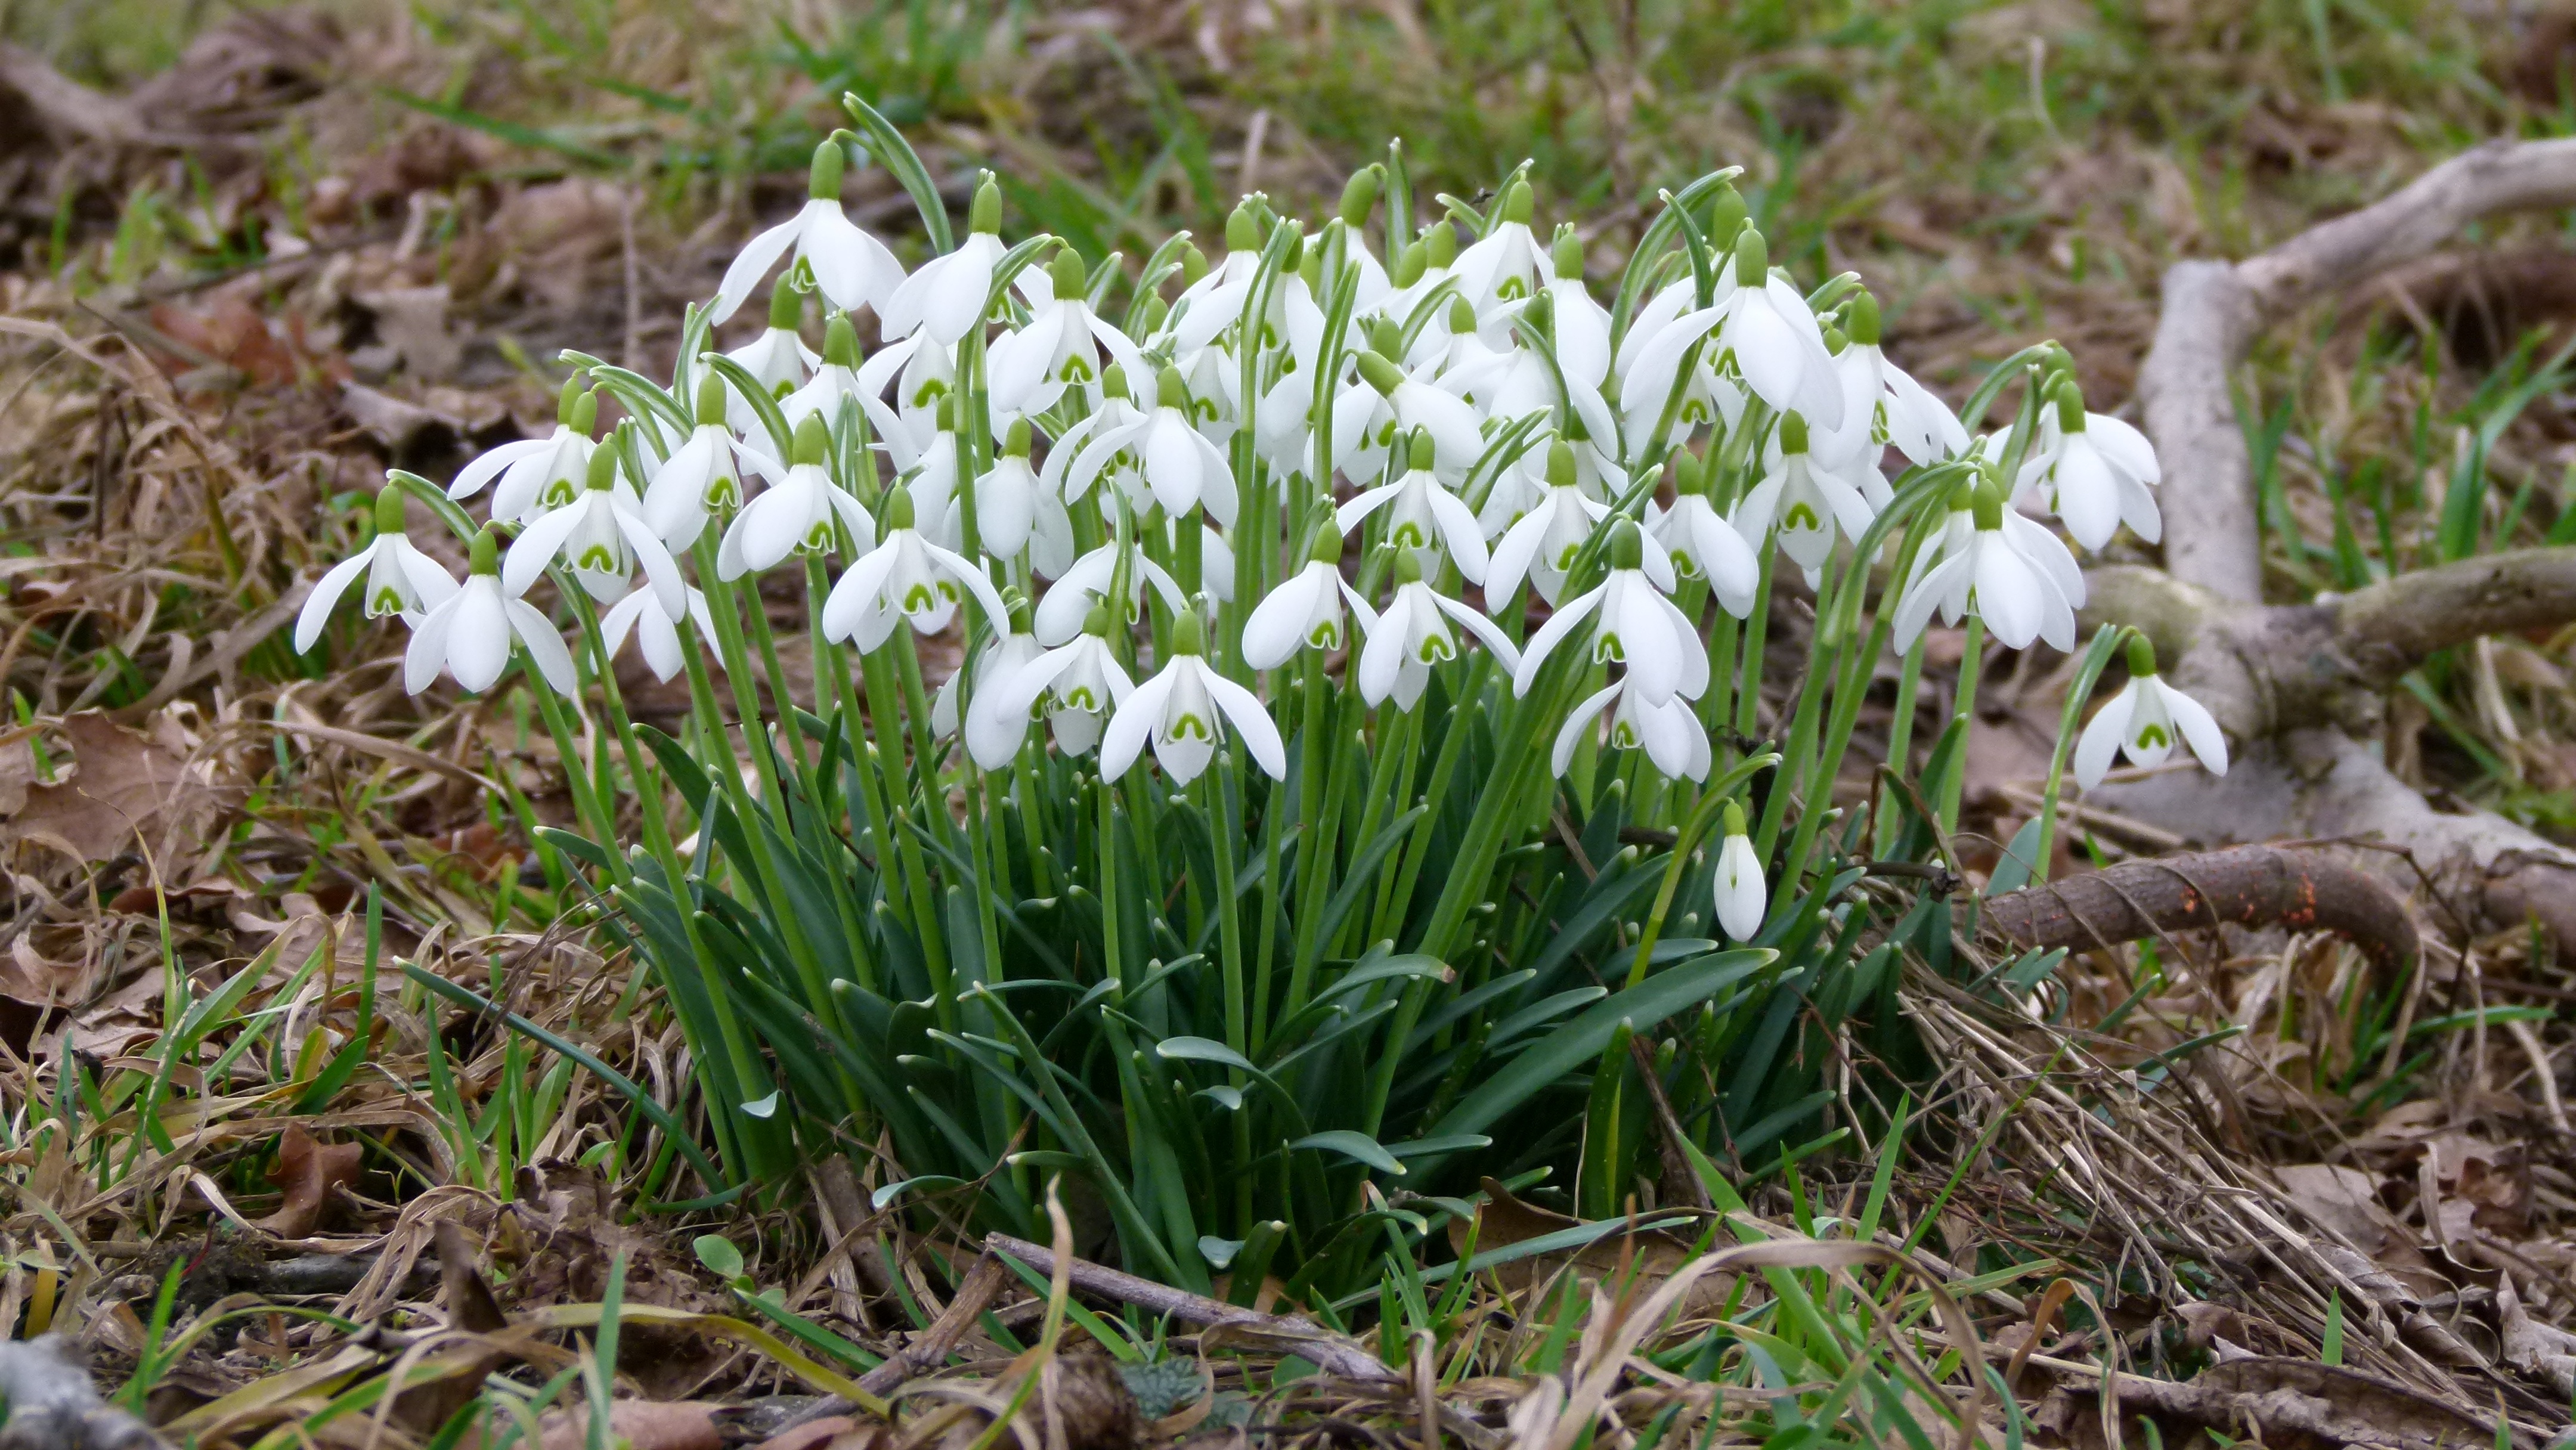
grass, plant, flower, botany, flora, flowers, crocus, snowdrop, galanthus, flowering plant, spring meadow, land plant